Sien (Van Gogh series)

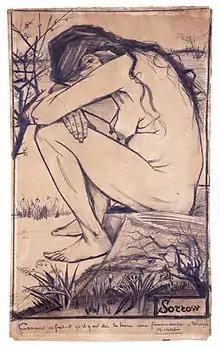
"Sorrow", drawing in chalk, the Garman Ryan Collection, at The New Art Gallery Walsall (F929a)

Vincent van Gogh drew and painted a series of works of his mistress Sien during their time together in the Netherlands. In particular, his drawing "Sorrow" is widely acknowledged as a masterwork of draftsmanship, the culmination of a long and sometimes uncertain apprenticeship in learning his craft.